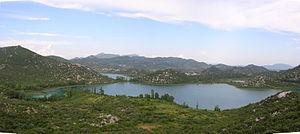
Les Alpes dinariques ou Dinarides sont un massif montagneux des Balkans occidentaux qui doivent leur nom au mont Dinara. Elles s'élèvent entre la plaine de Pannonie au nord-est et la mer Adriatique au sud-ouest, en plusieurs chaînes montagneuses orientées principalement selon un axe nord-ouest/sud-est, de la Slovénie au nord de l'Albanie où culmine leur plus haut sommet, à 2 692 mètres d'altitude : le Maja Jezercë. Elles couvrent au total six pays reconnus internationalement, auxquels peut s'ajouter le Kosovo. La plus grande ville est Sarajevo, capitale de la Bosnie-Herzégovine. Trois climats distincts influencent le massif : méditerranéen à l'ouest, montagnard au centre, où le relief est le plus élevé, et continental à l'est.